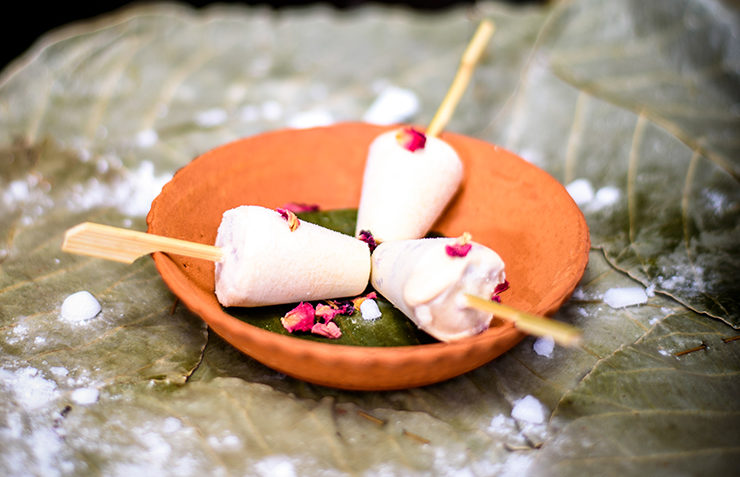
Dish: kulfi